Garry Marshall

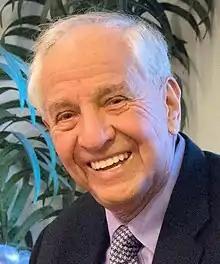
Marshall in 2013

Garry Kent Marshall (November 13, 1934 – July 19, 2016) was an American screenwriter, director, producer and actor. Marshall began his career in the 1960s as a writer for "The Lucy Show" and "The Dick Van Dyke Show" until he developed the television adaptation of Neil Simon's play "The Odd Couple". He rose to fame in the 1970s for creating the ABC sitcom "Happy Days" (1974–1984).